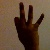
The image shows a hand gesture representing the number 9 in Indian Sign Language.